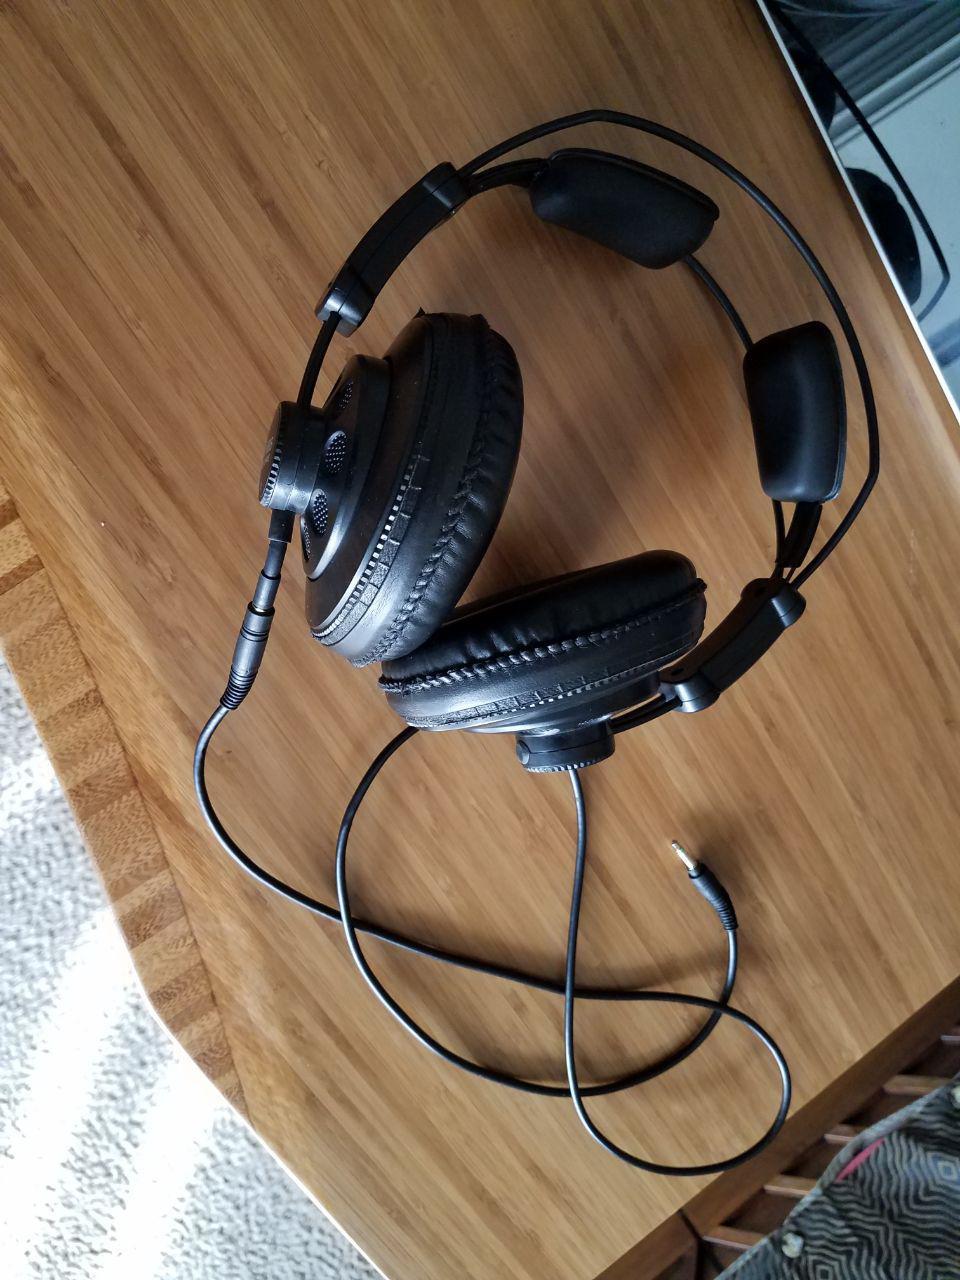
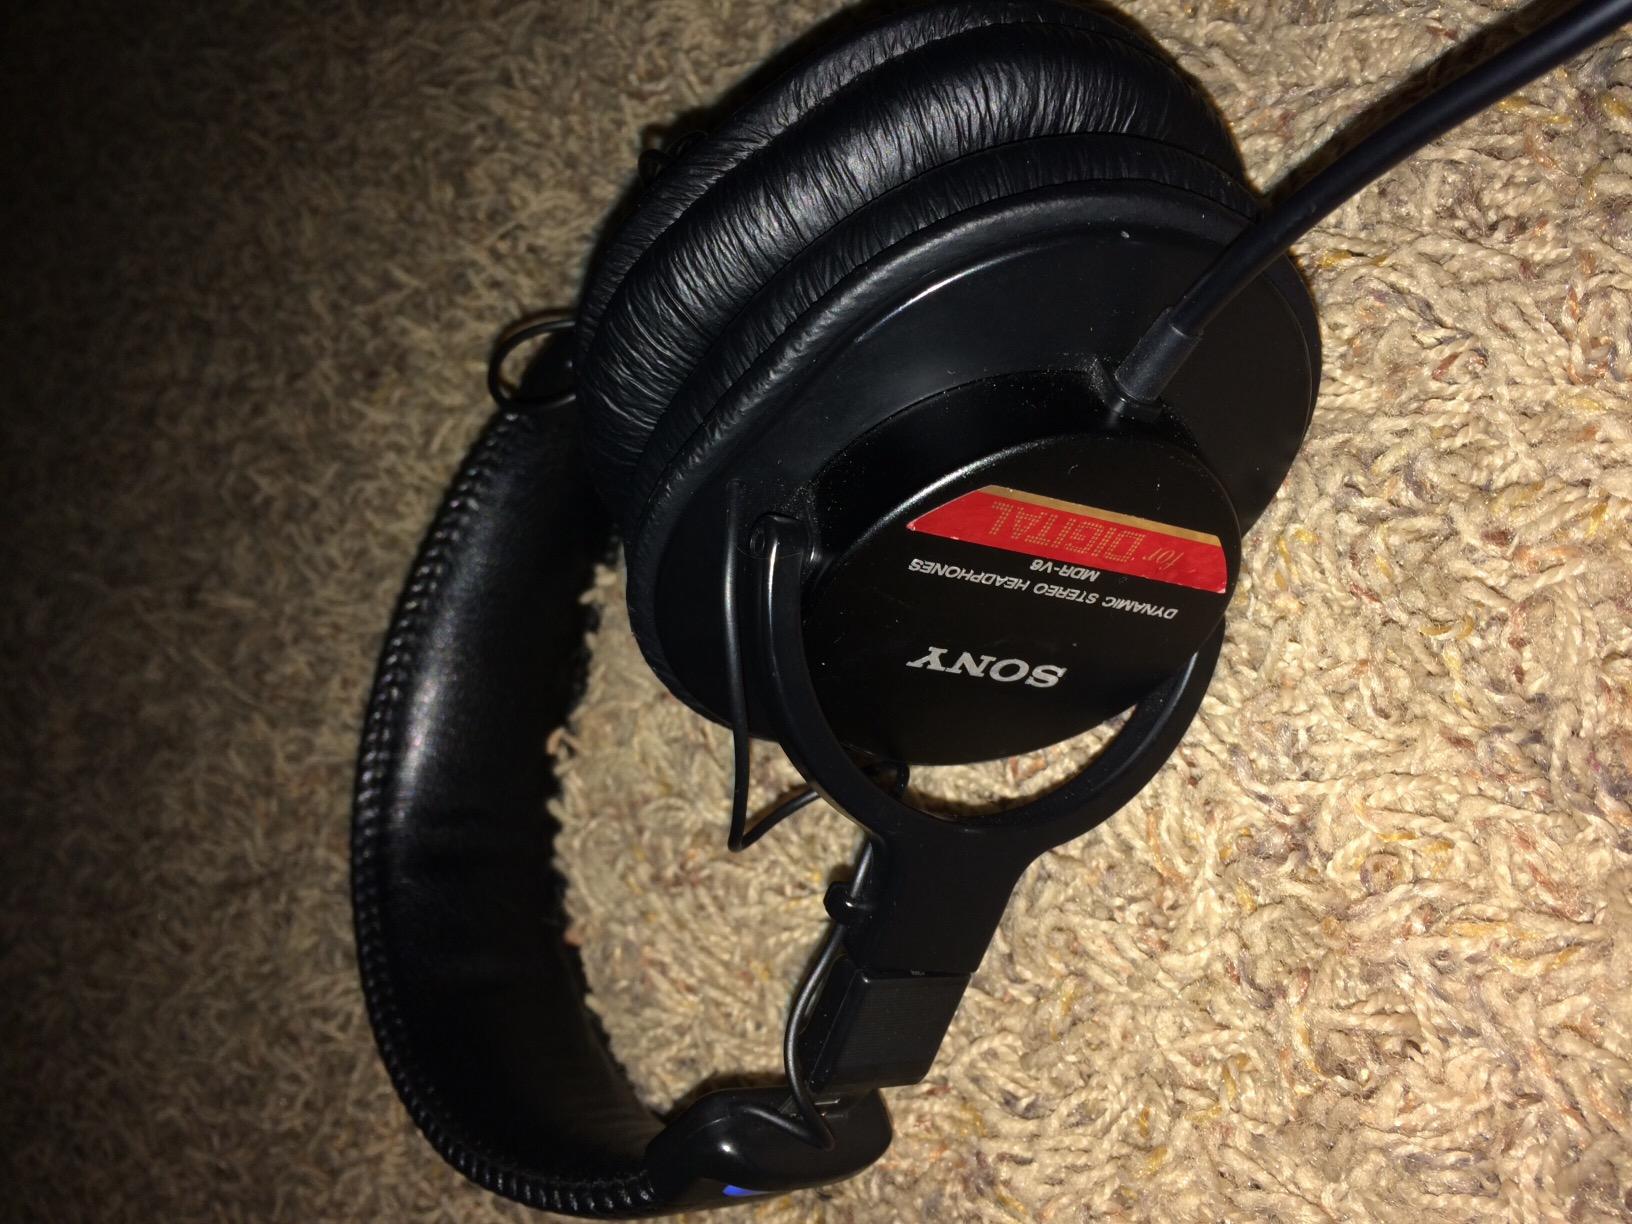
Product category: headphones
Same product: no